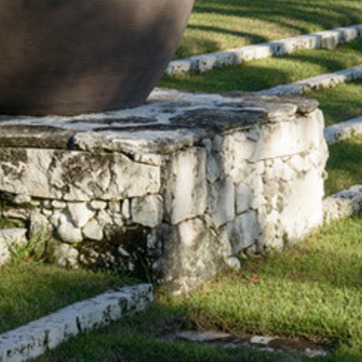
Material: stone